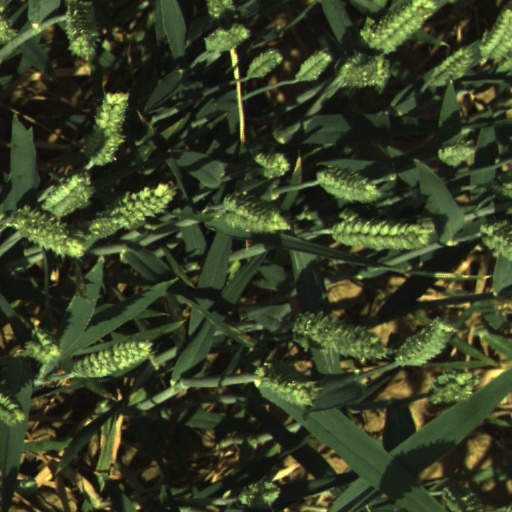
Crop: wheat